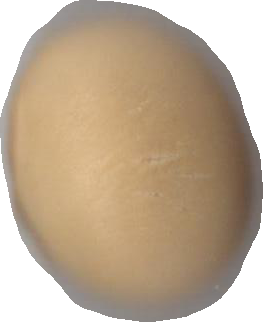
Variety: Grobogan